Tonnerre 2 Zeus

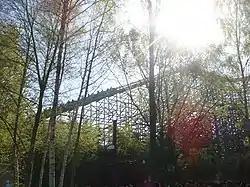

Tonnerre Deux Zeus (formerly known as Tonnerre de Zeus, commonly stylized as Tonnerre 2 Zeus) is a wooden roller coaster located at Parc Astérix in Plailly, France. Opened in 1997 and built by Custom Coasters International, it is currently the 3rd longest wooden coaster in Europe, after Colossos and Coaster Express (Parque Warner Madrid). Between 2019 and 2022, the coaster underwent a three-year renovation from The Gravity Group, eventually re-emerging as the Tonnerre 2 Zeus in 2022.